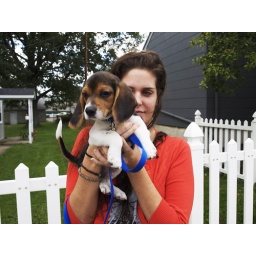
random girl and her puppy on a sidewalk in Kutztown, Pa